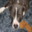
Label: dog